Christmas with Friends (India.Arie and Joe Sample album)

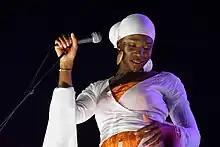
An image of India.Arie performing in a white dress and head wrap. She is looking away from the microphone.

Upon its release, "Christmas with Friends" received positive feedback from music critics. Praising Arie's performance as " a smooth maturity", "The Southern Illinoisan"s Pablo Gorondi wrote that Sample lent the album a "jazz expertise". Sean L. Maloney of the "Nashville Scene" summed up the record as "a great big bundle of warm-and-fuzzies, a cozy cuddle by the fireplace on a cold night, and a holiday tradition in the makin". "Philadelphia Weekly"s Nerisha Penrose viewed it as composed of "nostalgic numbers that will warm listeners['] ears and hearts". The "Los Angeles Times" Randy Lewis described "Christmas with Friends" as "suitably warm", and Alan Sculley of the "Daily Herald" wrote that it showcased the potential for a Christmas album to be original.